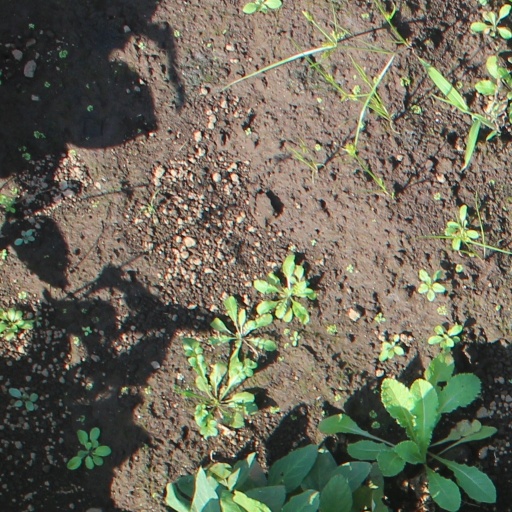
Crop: soybean